Weather ship

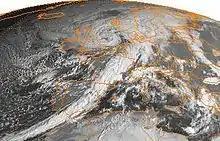
The Great Storm of 1987, whose prediction would have been helped by Weather Ship R ("Romeo")

When compared to the cost of unmanned weather buoys, weather ships became expensive, and weather buoys began to replace United States weather ships in the 1970s. Across the northern Atlantic, the number of weather ships dwindled over the years. The original nine ships in the region had fallen to eight after ocean vessel C ("Charlie") was discontinued by the United States in December 1973. In 1974, the Coast Guard announced plans to terminate all United States stations, and the last United States weather ship was replaced by a newly developed weather buoy in 1977.